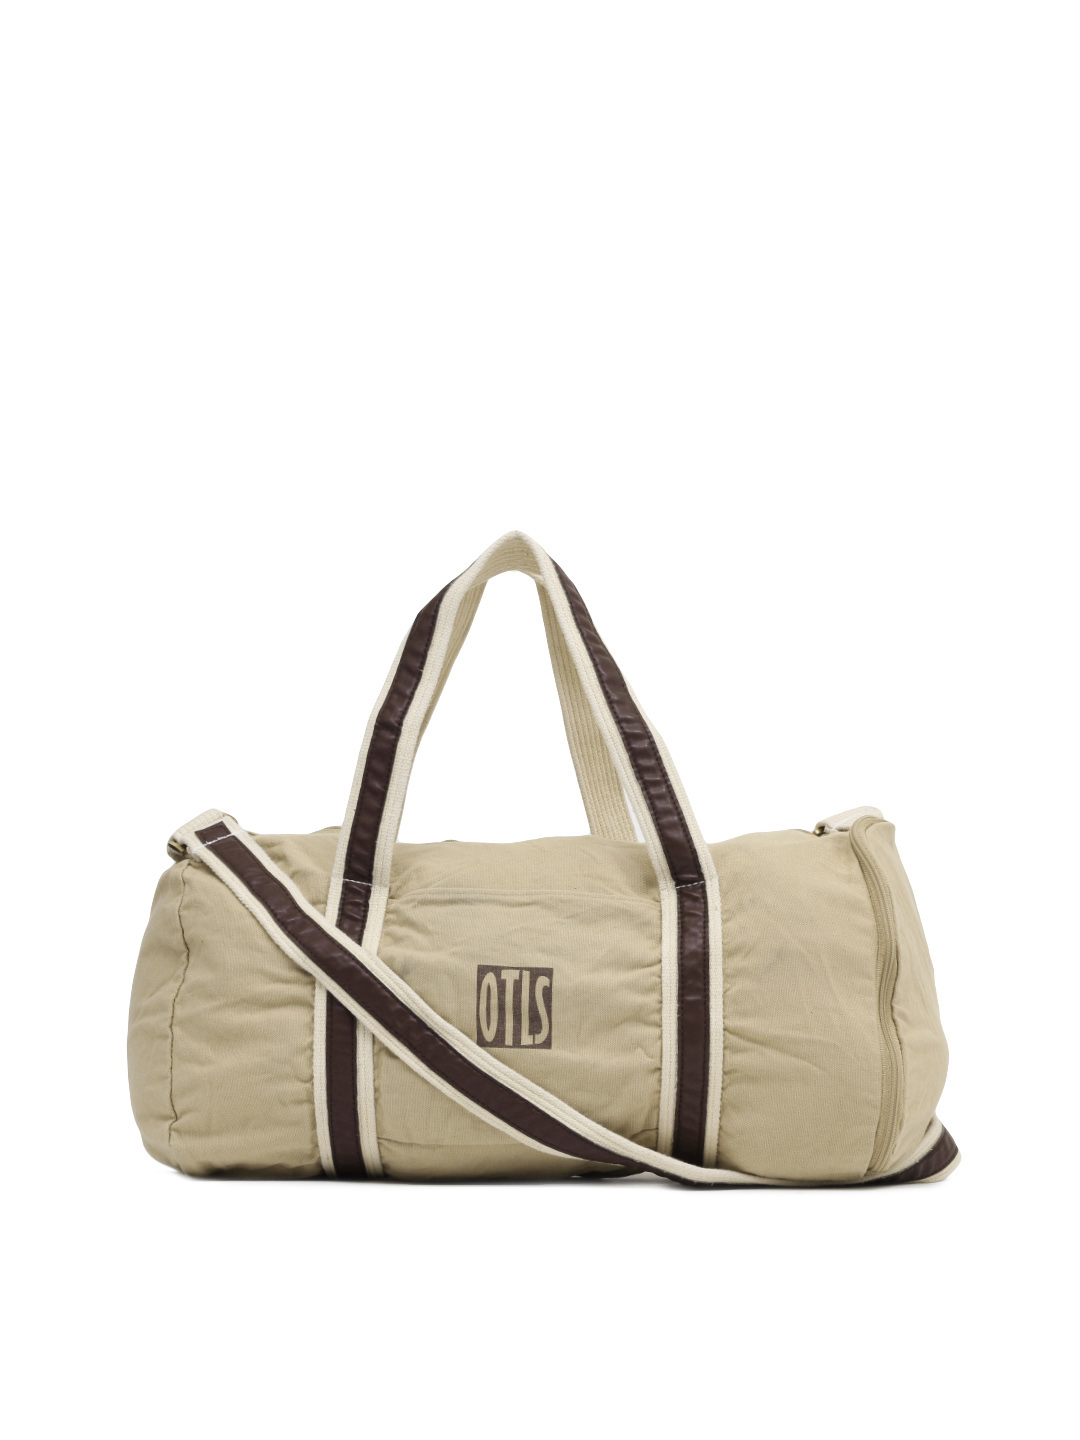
OTLS Unisex Beige Gym Bag
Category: Accessories / Bags / Duffel Bag
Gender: Unisex
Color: Beige
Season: Winter 2012
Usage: Casual